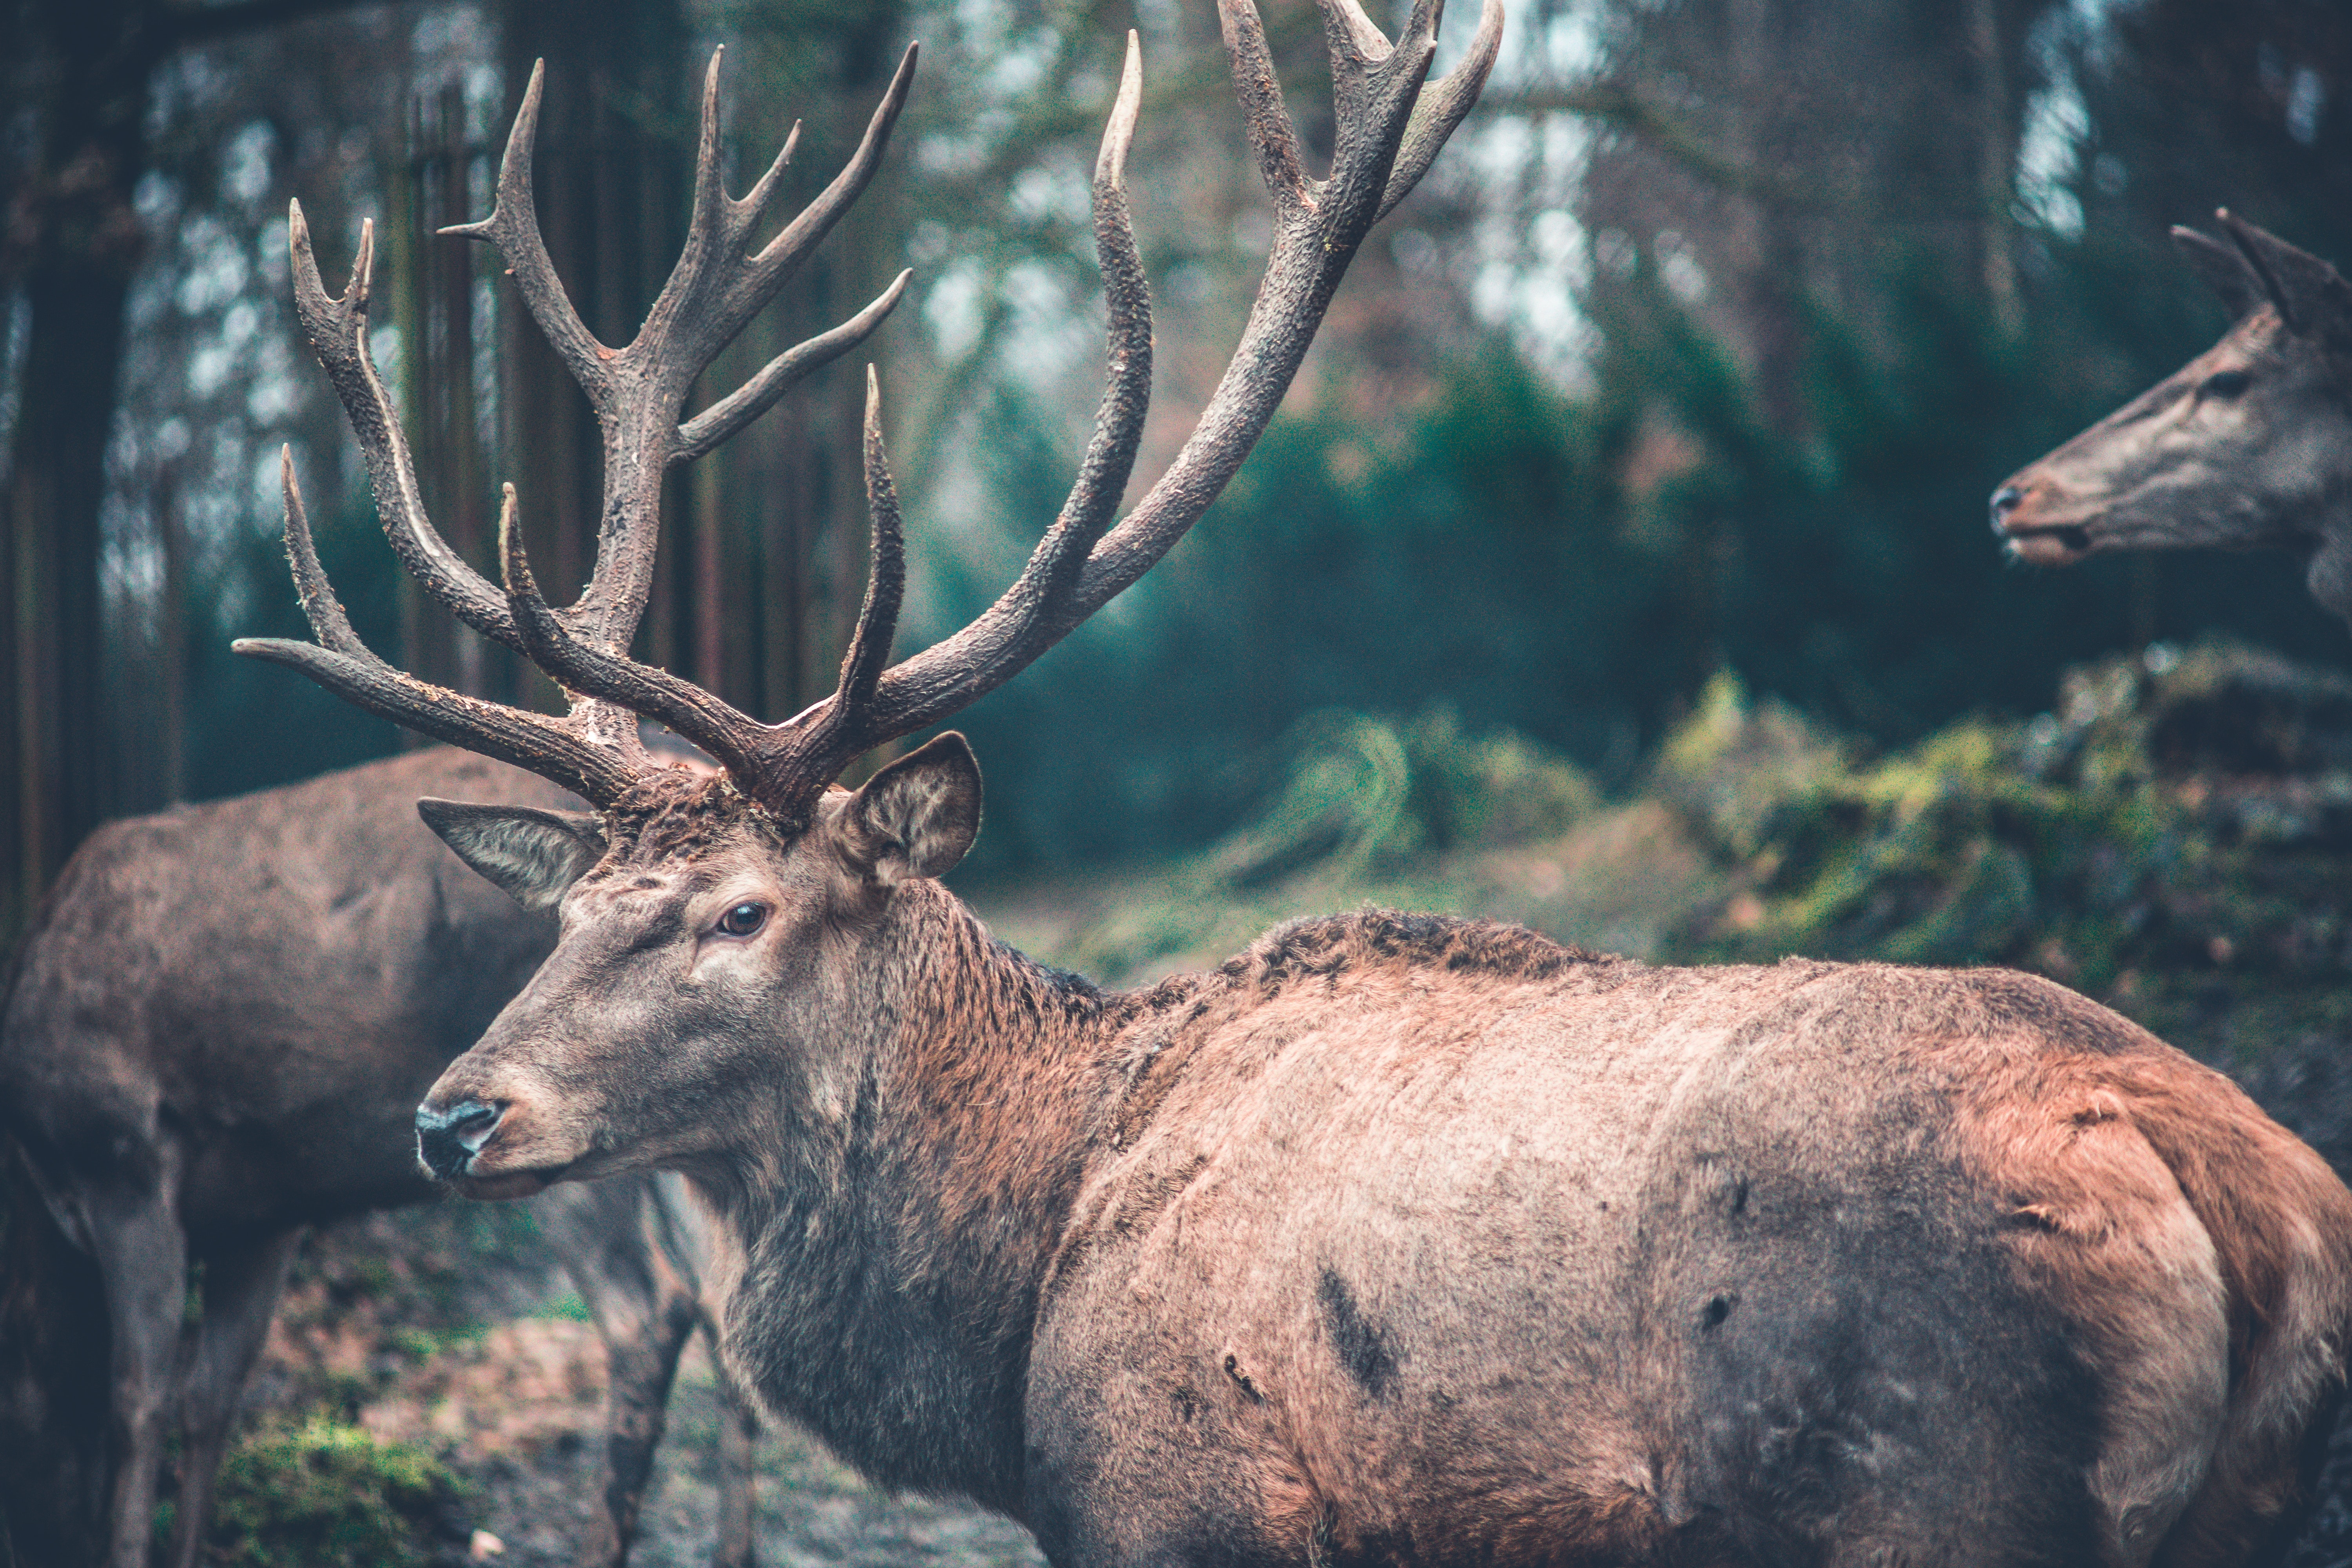
elk, reindeer, wildlife, mammal, horn, antler, deer, woodland, wilderness, organism, tree, terrestrial animal, sky, moose, national park, forest, plant, fawn, stock photography, landscape, white tailed deer